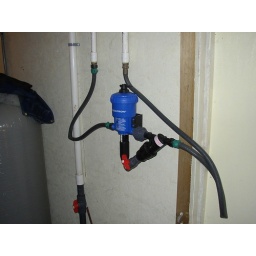
D25RE2 in a pig house 13